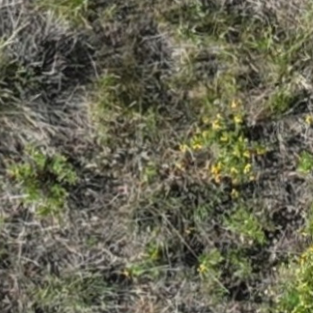
Month: july